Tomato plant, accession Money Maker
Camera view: bottom (45 deg); turntable rotation: 90 degrees
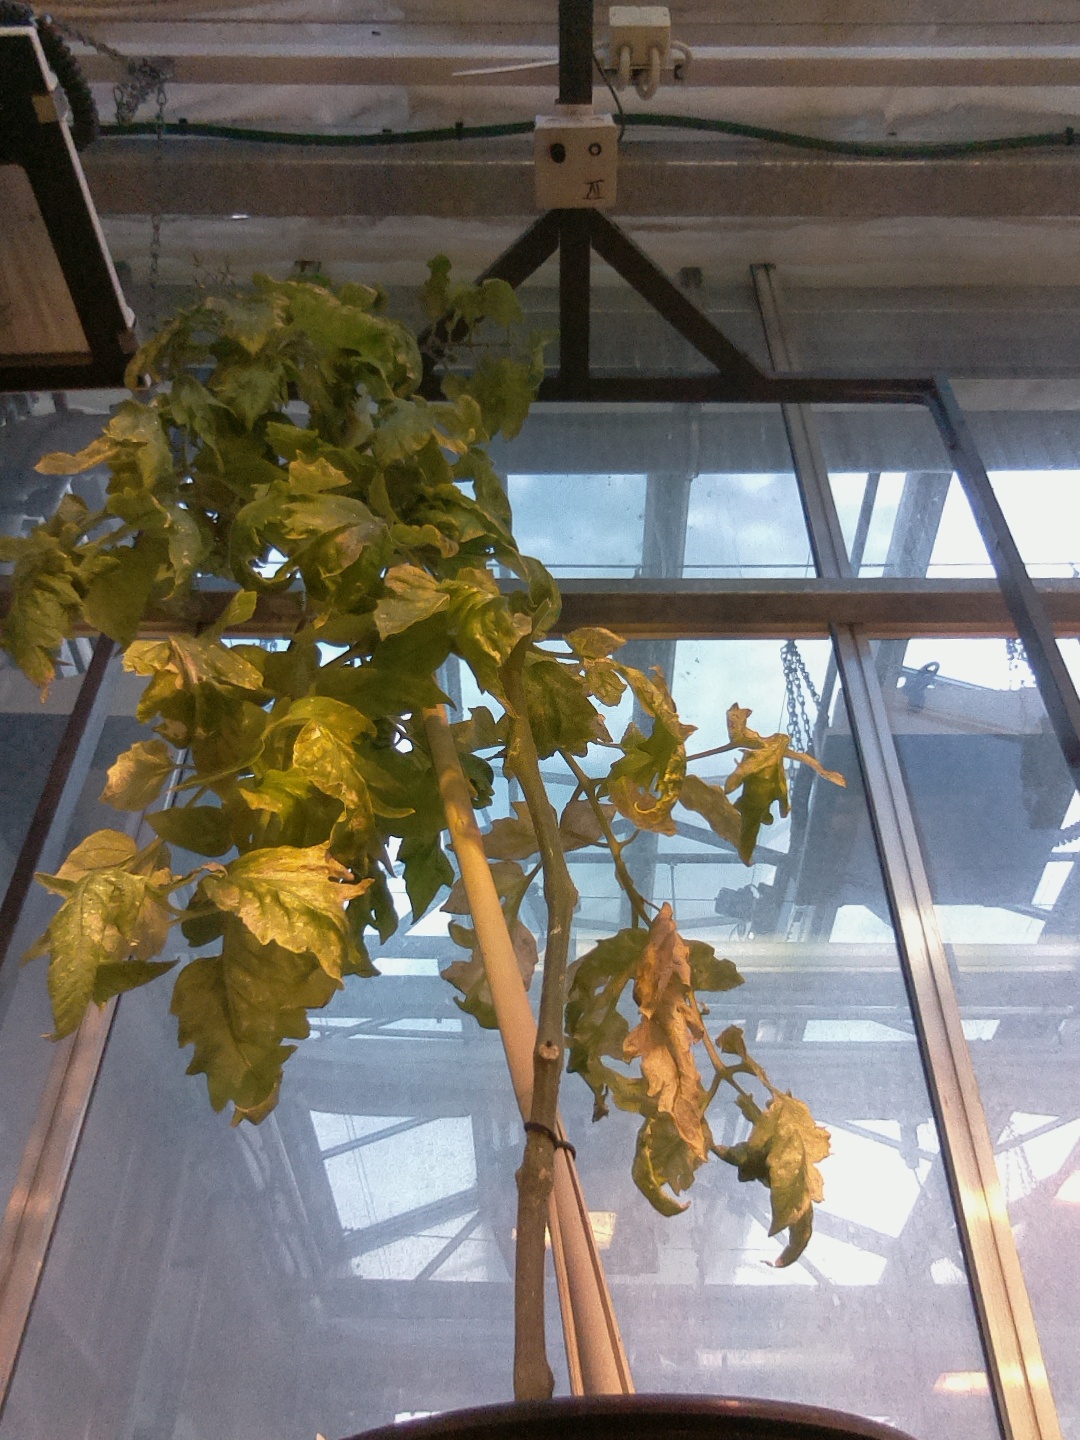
BBCH growth stage 79: 90% -100% of final fruit size